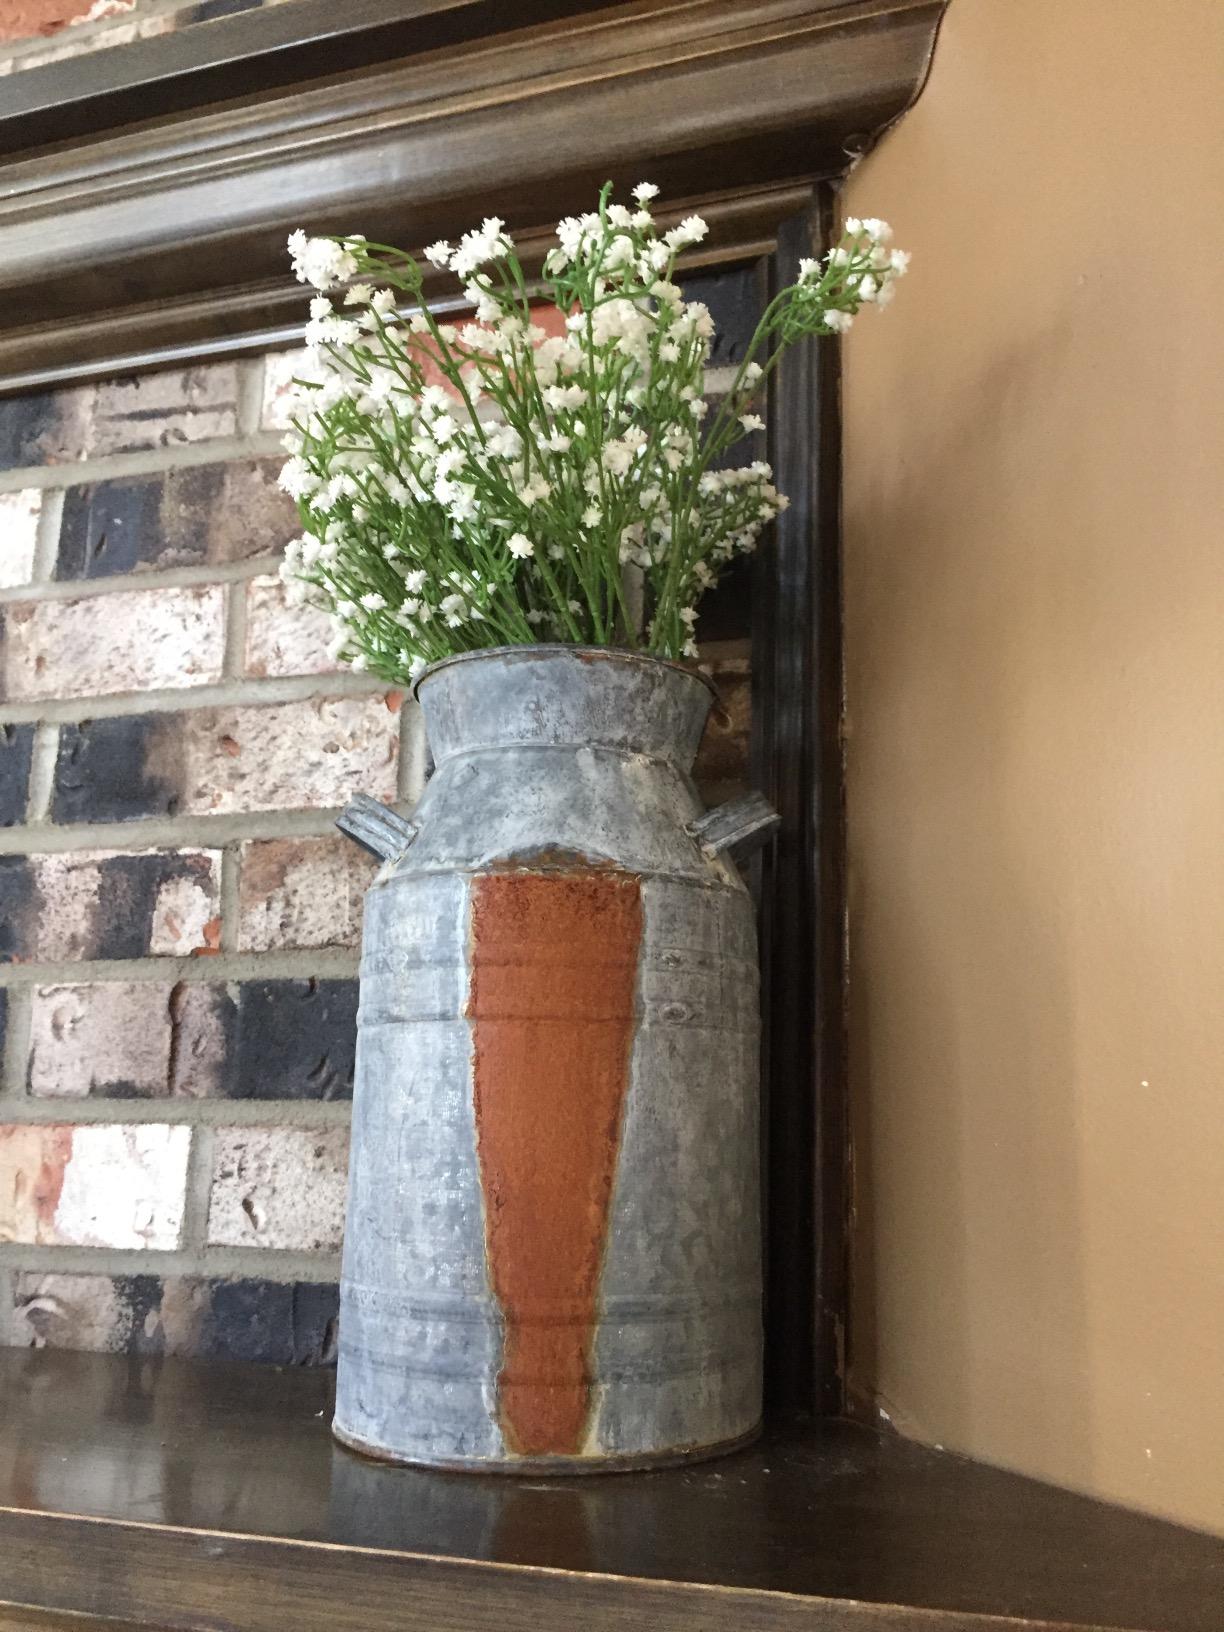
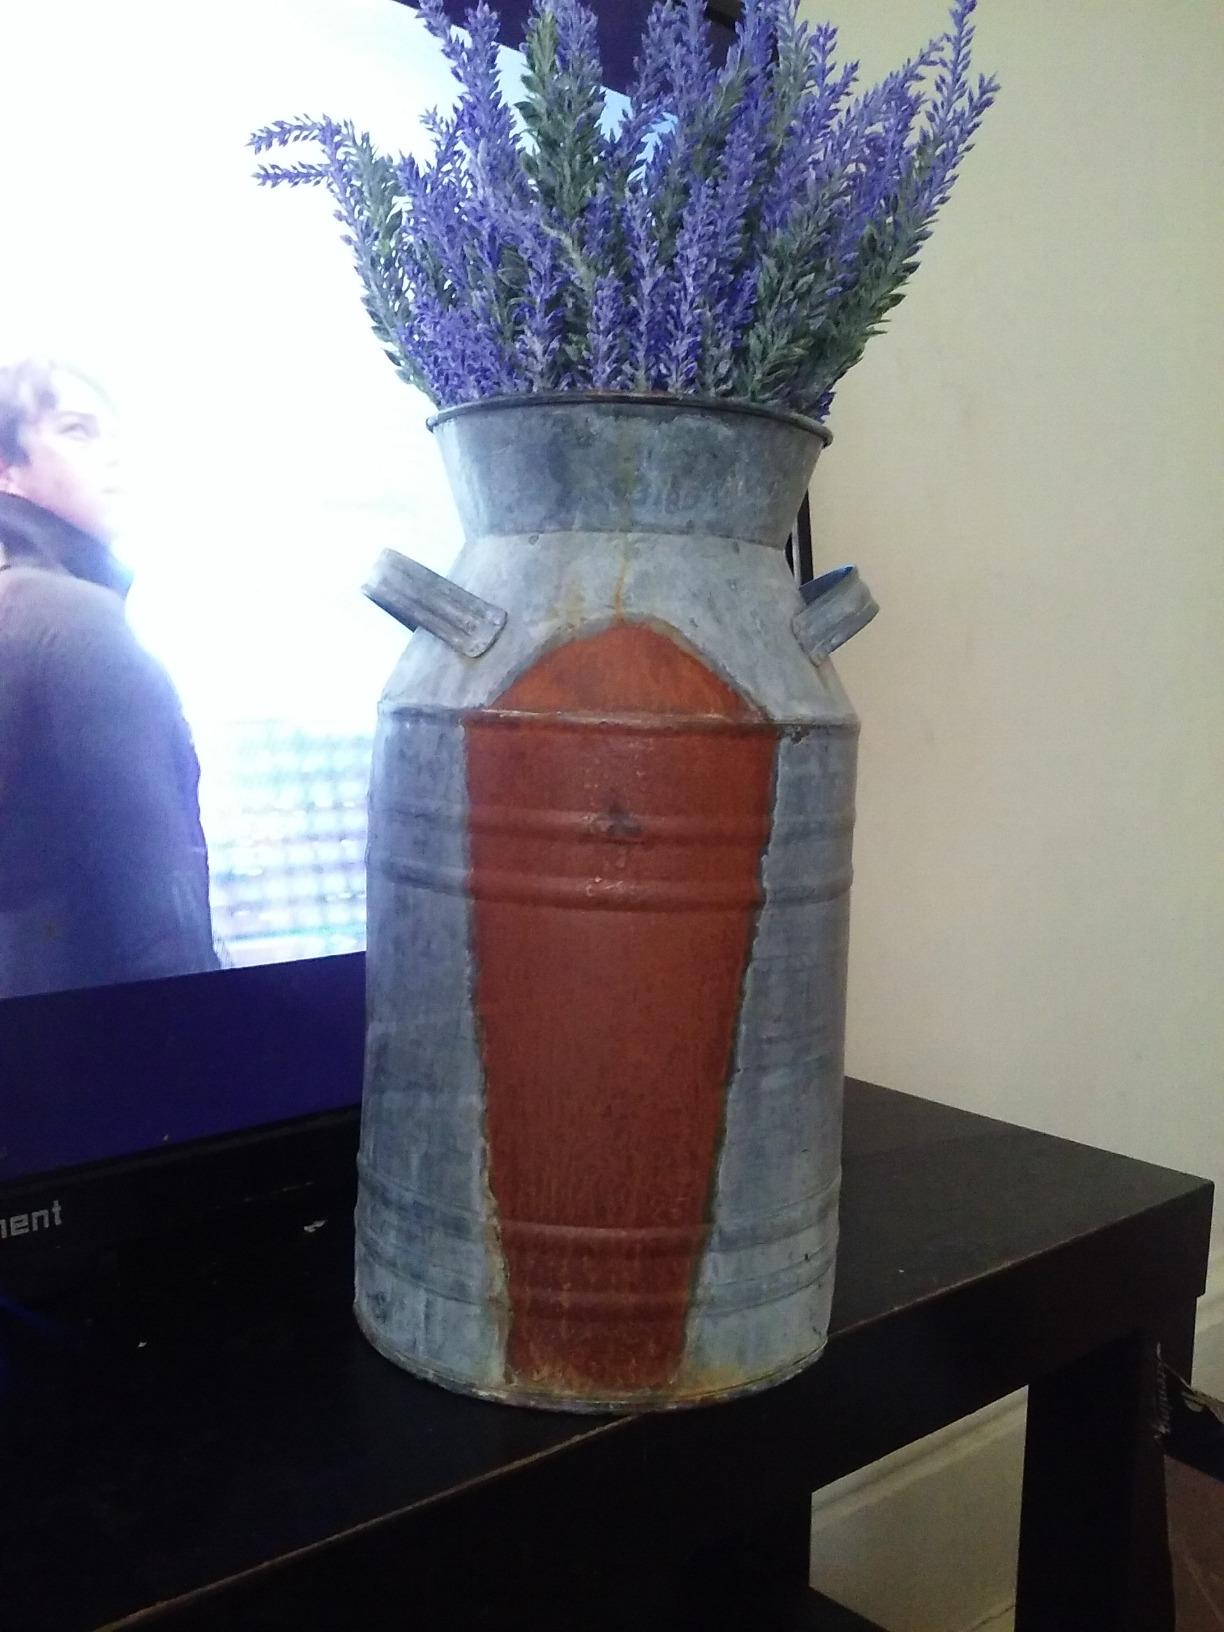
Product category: vase
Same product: yes